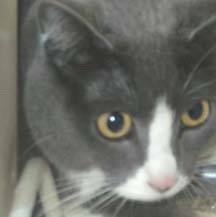
Label: cat